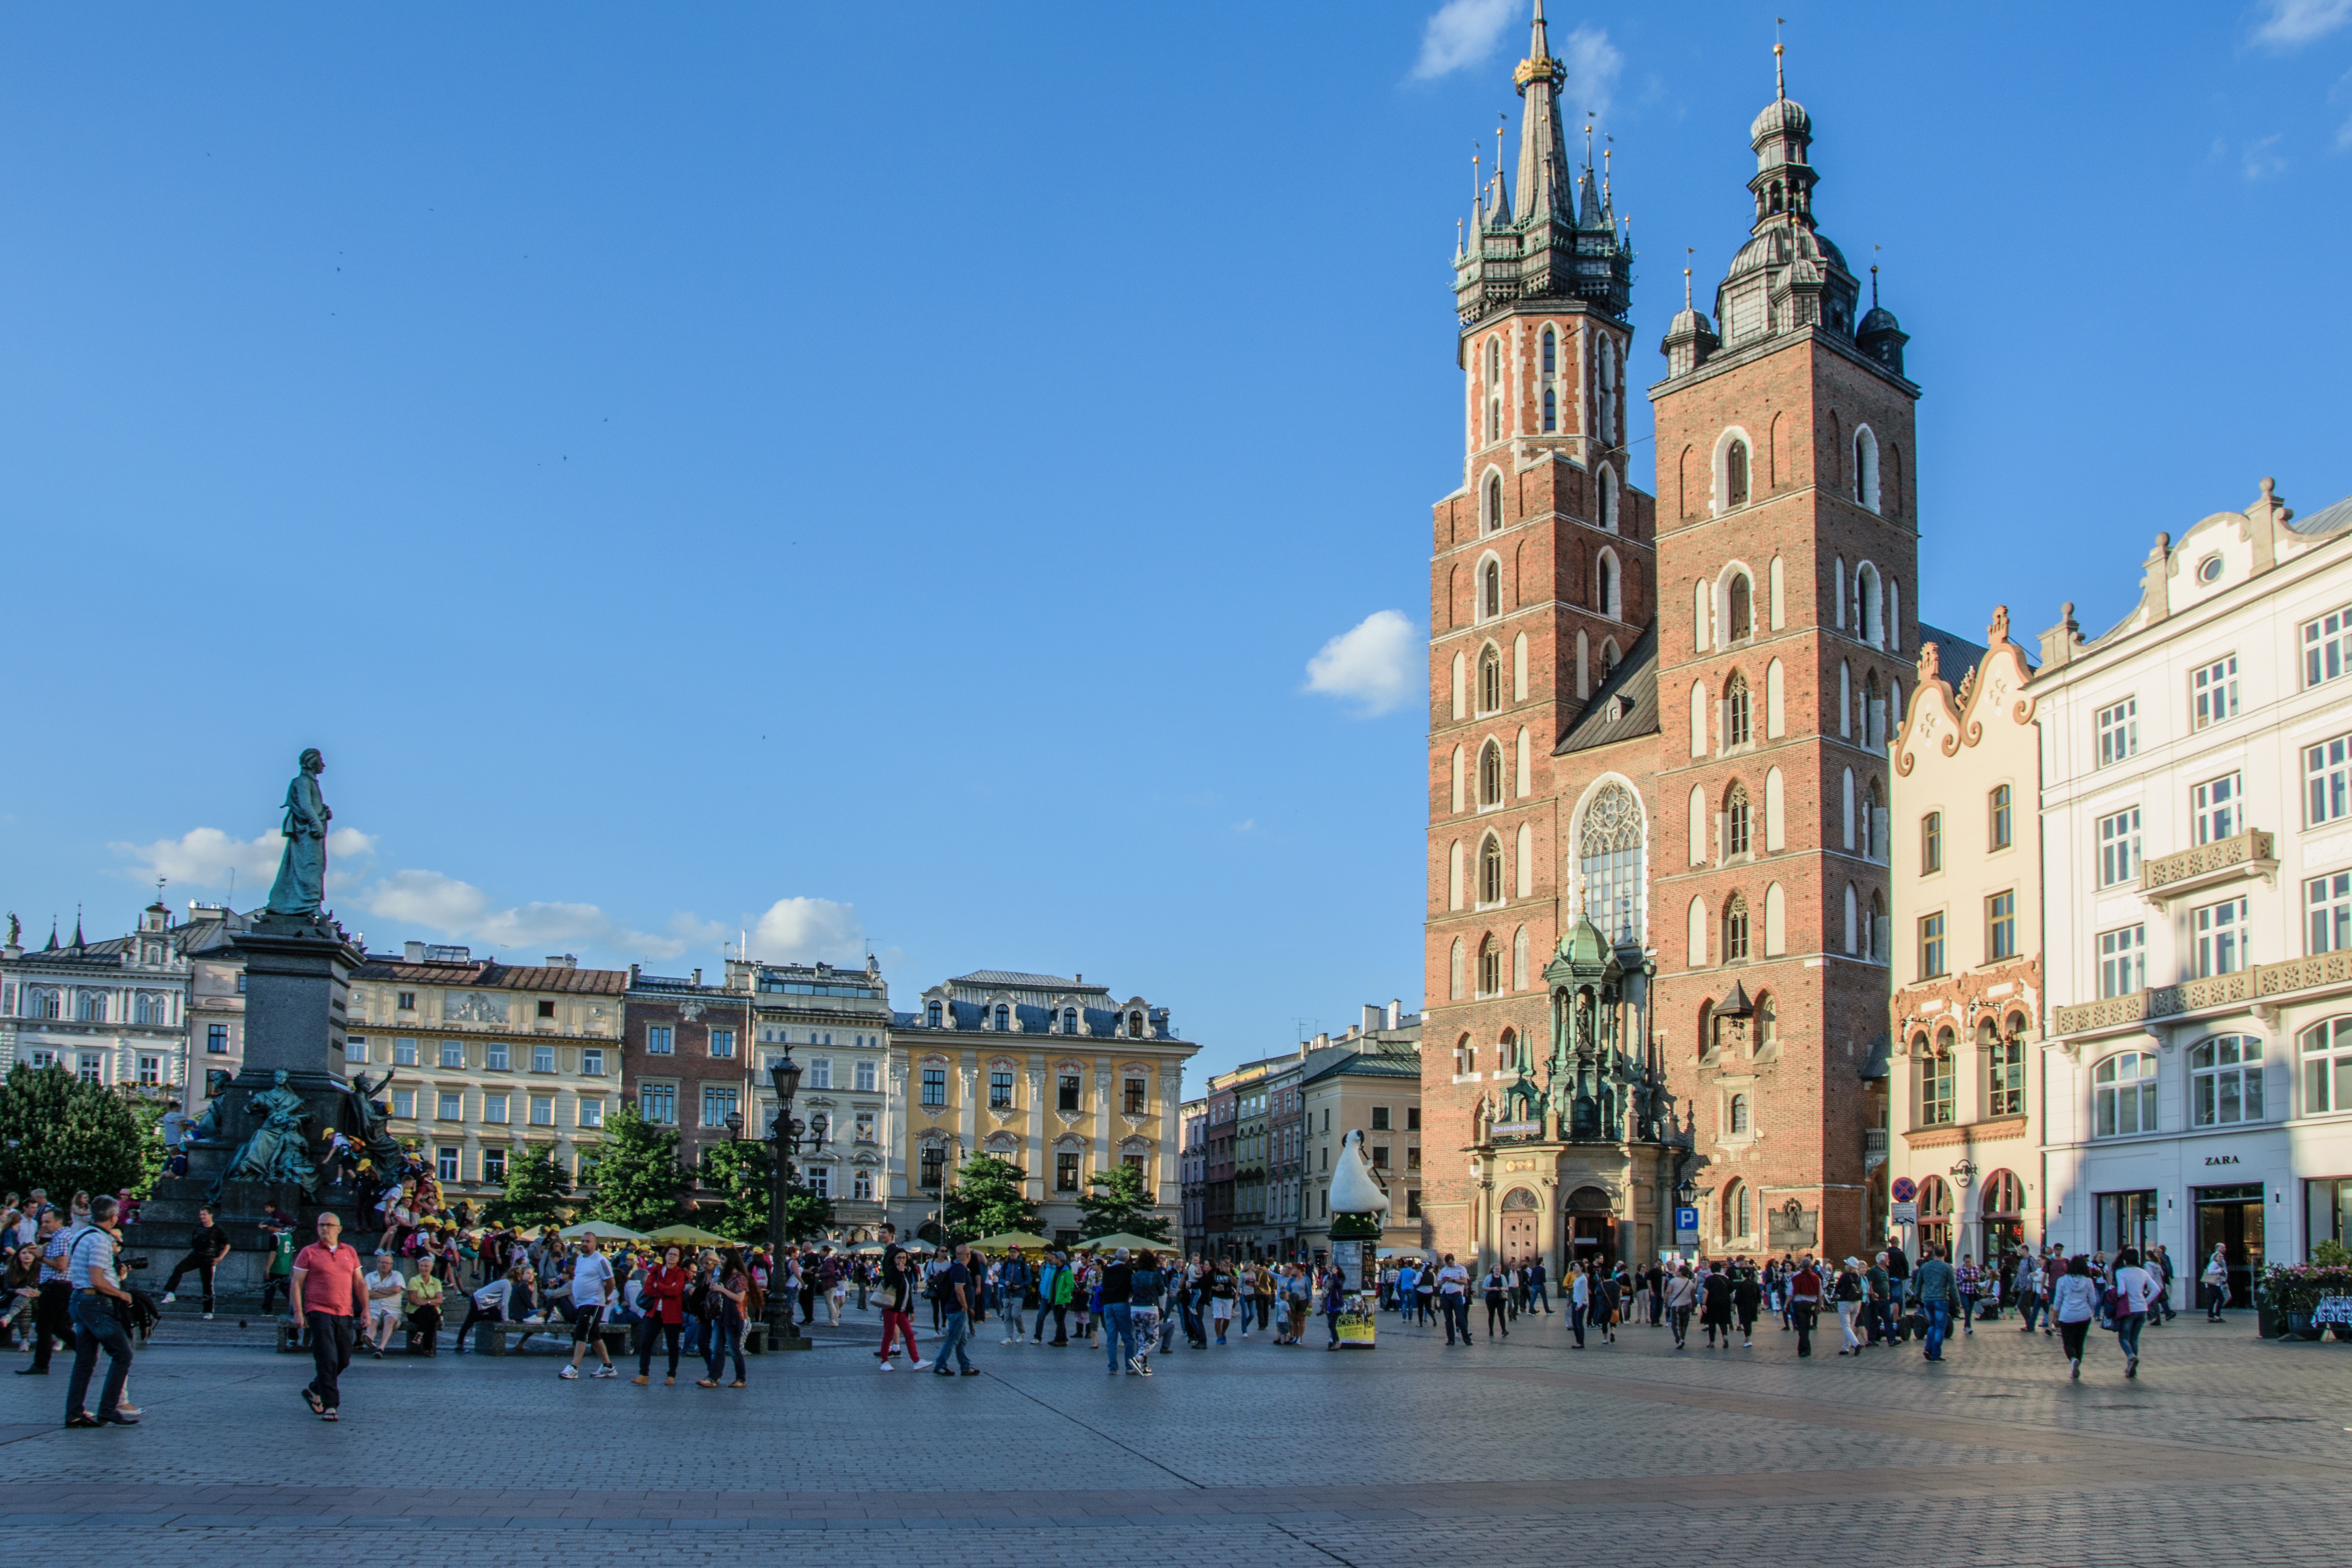
architecture, people, sky, town, city, monument, cityscape, downtown, summer, europe, tower, plaza, landmark, facade, blue, church, cathedral, tourism, place of worship, public space, old house, old town, holidays, tourists, townhouses, poland, culture, history, town square, basilica, the sun, colored townhouses, entertainment, krakow, monuments, metropolis, old buildings, tourist attractions, the market, the old town, tours, st mary's church, friendly city, human settlement